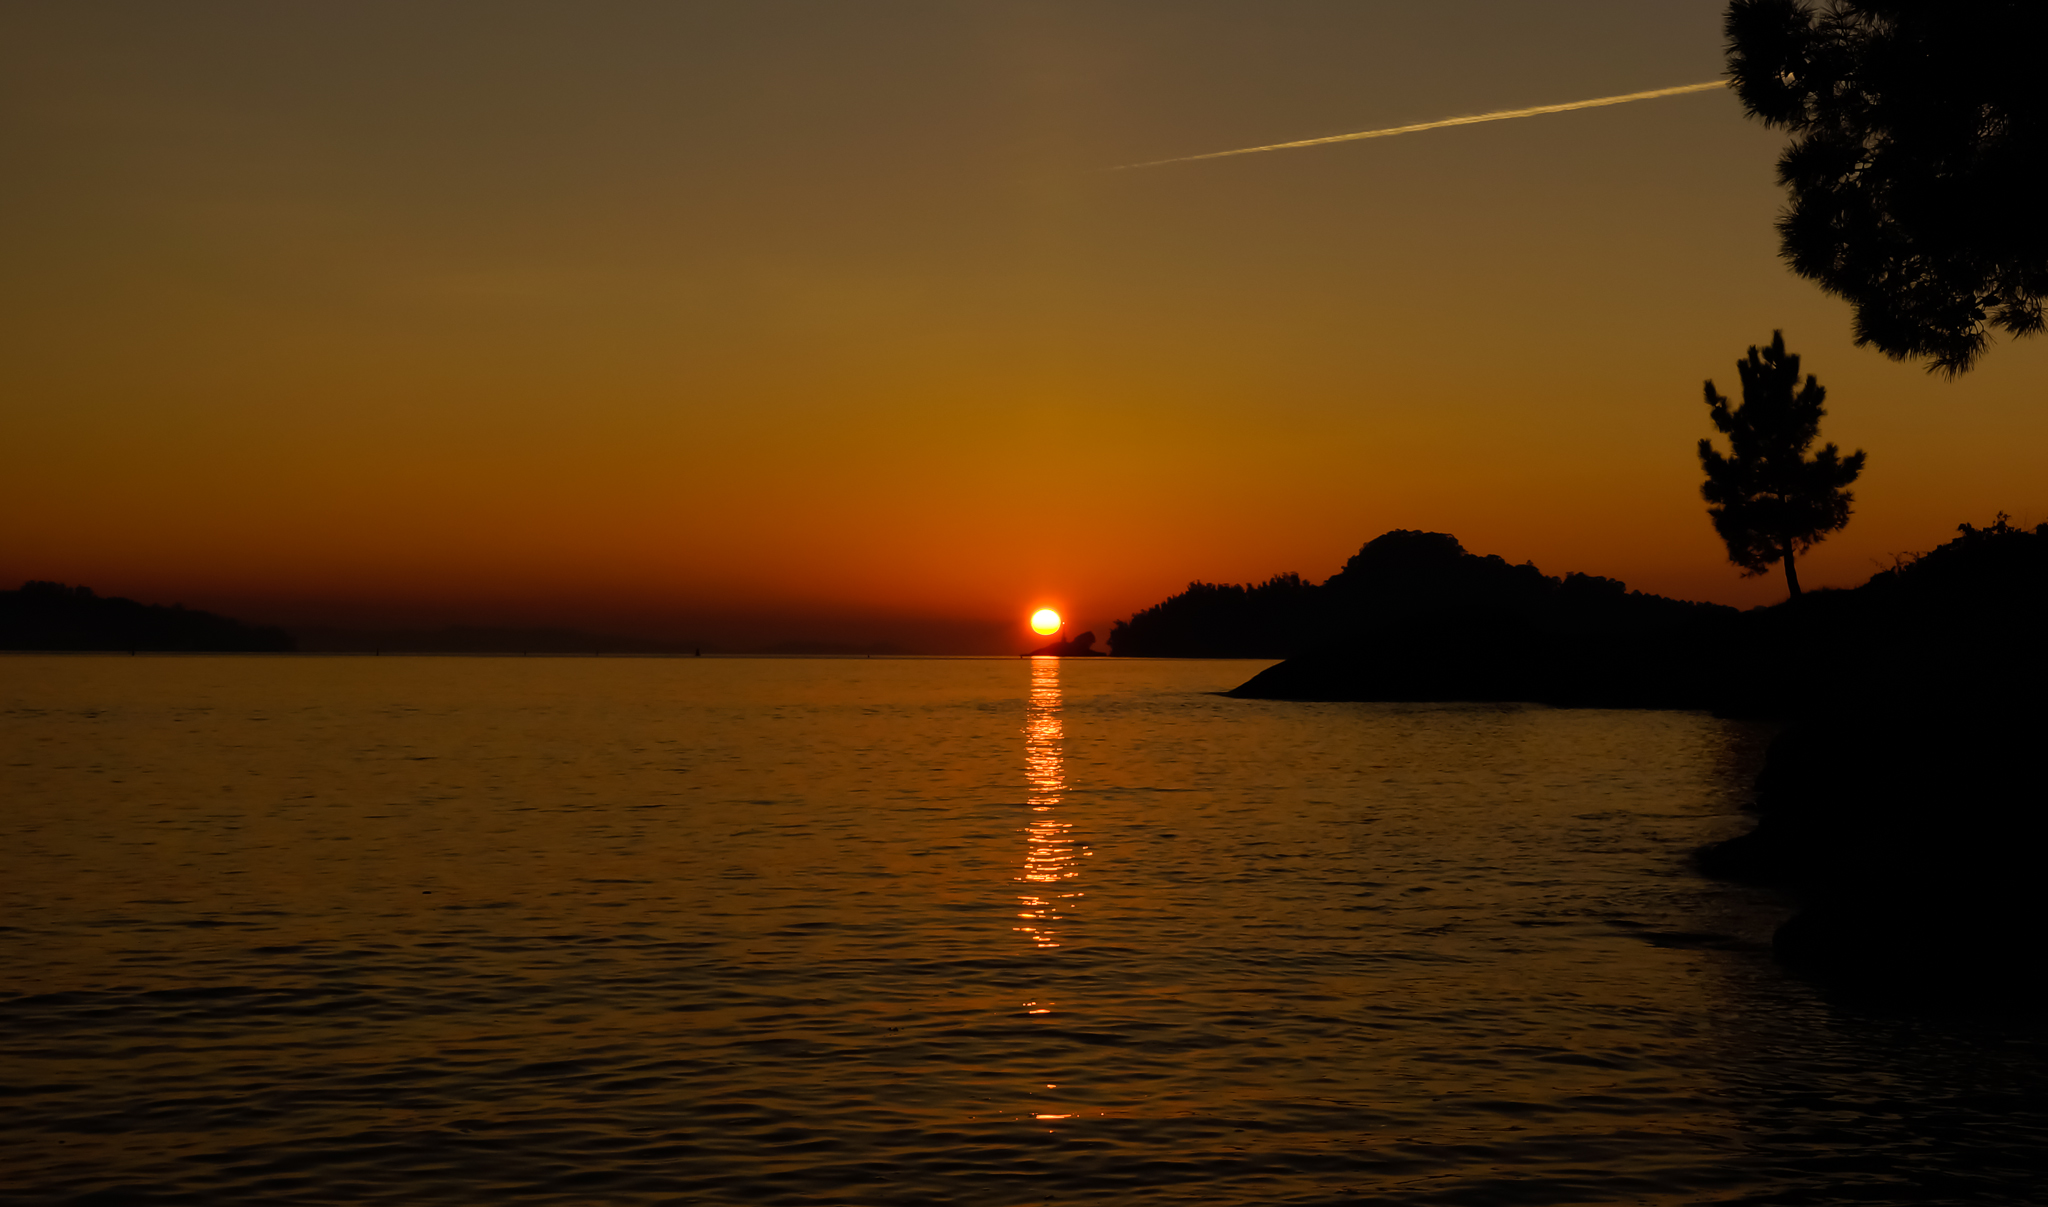
landscape, sea, coast, ocean, horizon, sun, sunrise, sunset, sunlight, morning, dawn, photo, dusk, evening, reflection, spain, puestadesol, galicia, pontevedra, paisajes, a77, espana, g, ggl1, gaby1, xovesphoto, sonya77, sony16105mm, gphoto, xelodegalicia, poio, afterglow, gabrielcoru a, isladetambo, illadetambo, atmospheric phenomenon